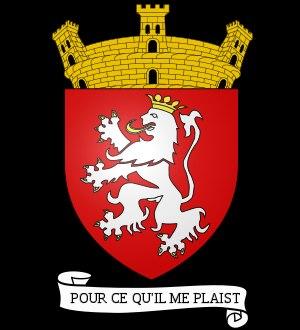
Clisson est une commune de l'Ouest de la France, située dans le département de la Loire-Atlantique, en région Pays de la Loire.